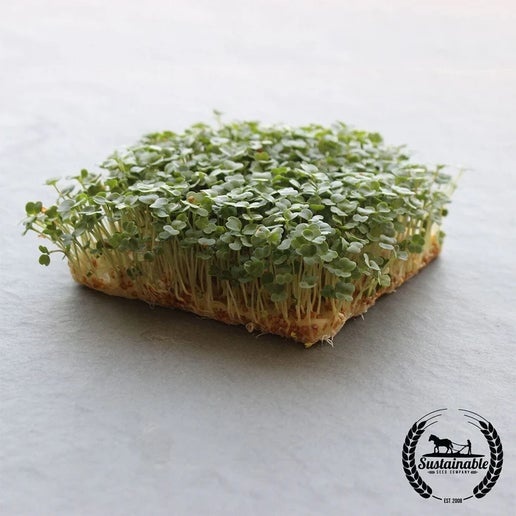
Arugula
Arugula microgreens are wonderful for helping keep bones healthy and strong. The same amount of calcium is contained in arugula microgreens as is found in spinach. A benefit of the arugula microgreens is that it has a much lower amount of oxalates compared to spinach, which prevent full calcium absorption.
Brand: Gem State Greens
Category: Food, Beverages & Tobacco > Food Items > Fruits & Vegetables > Fresh & Frozen Vegetables > Greens > Arugula